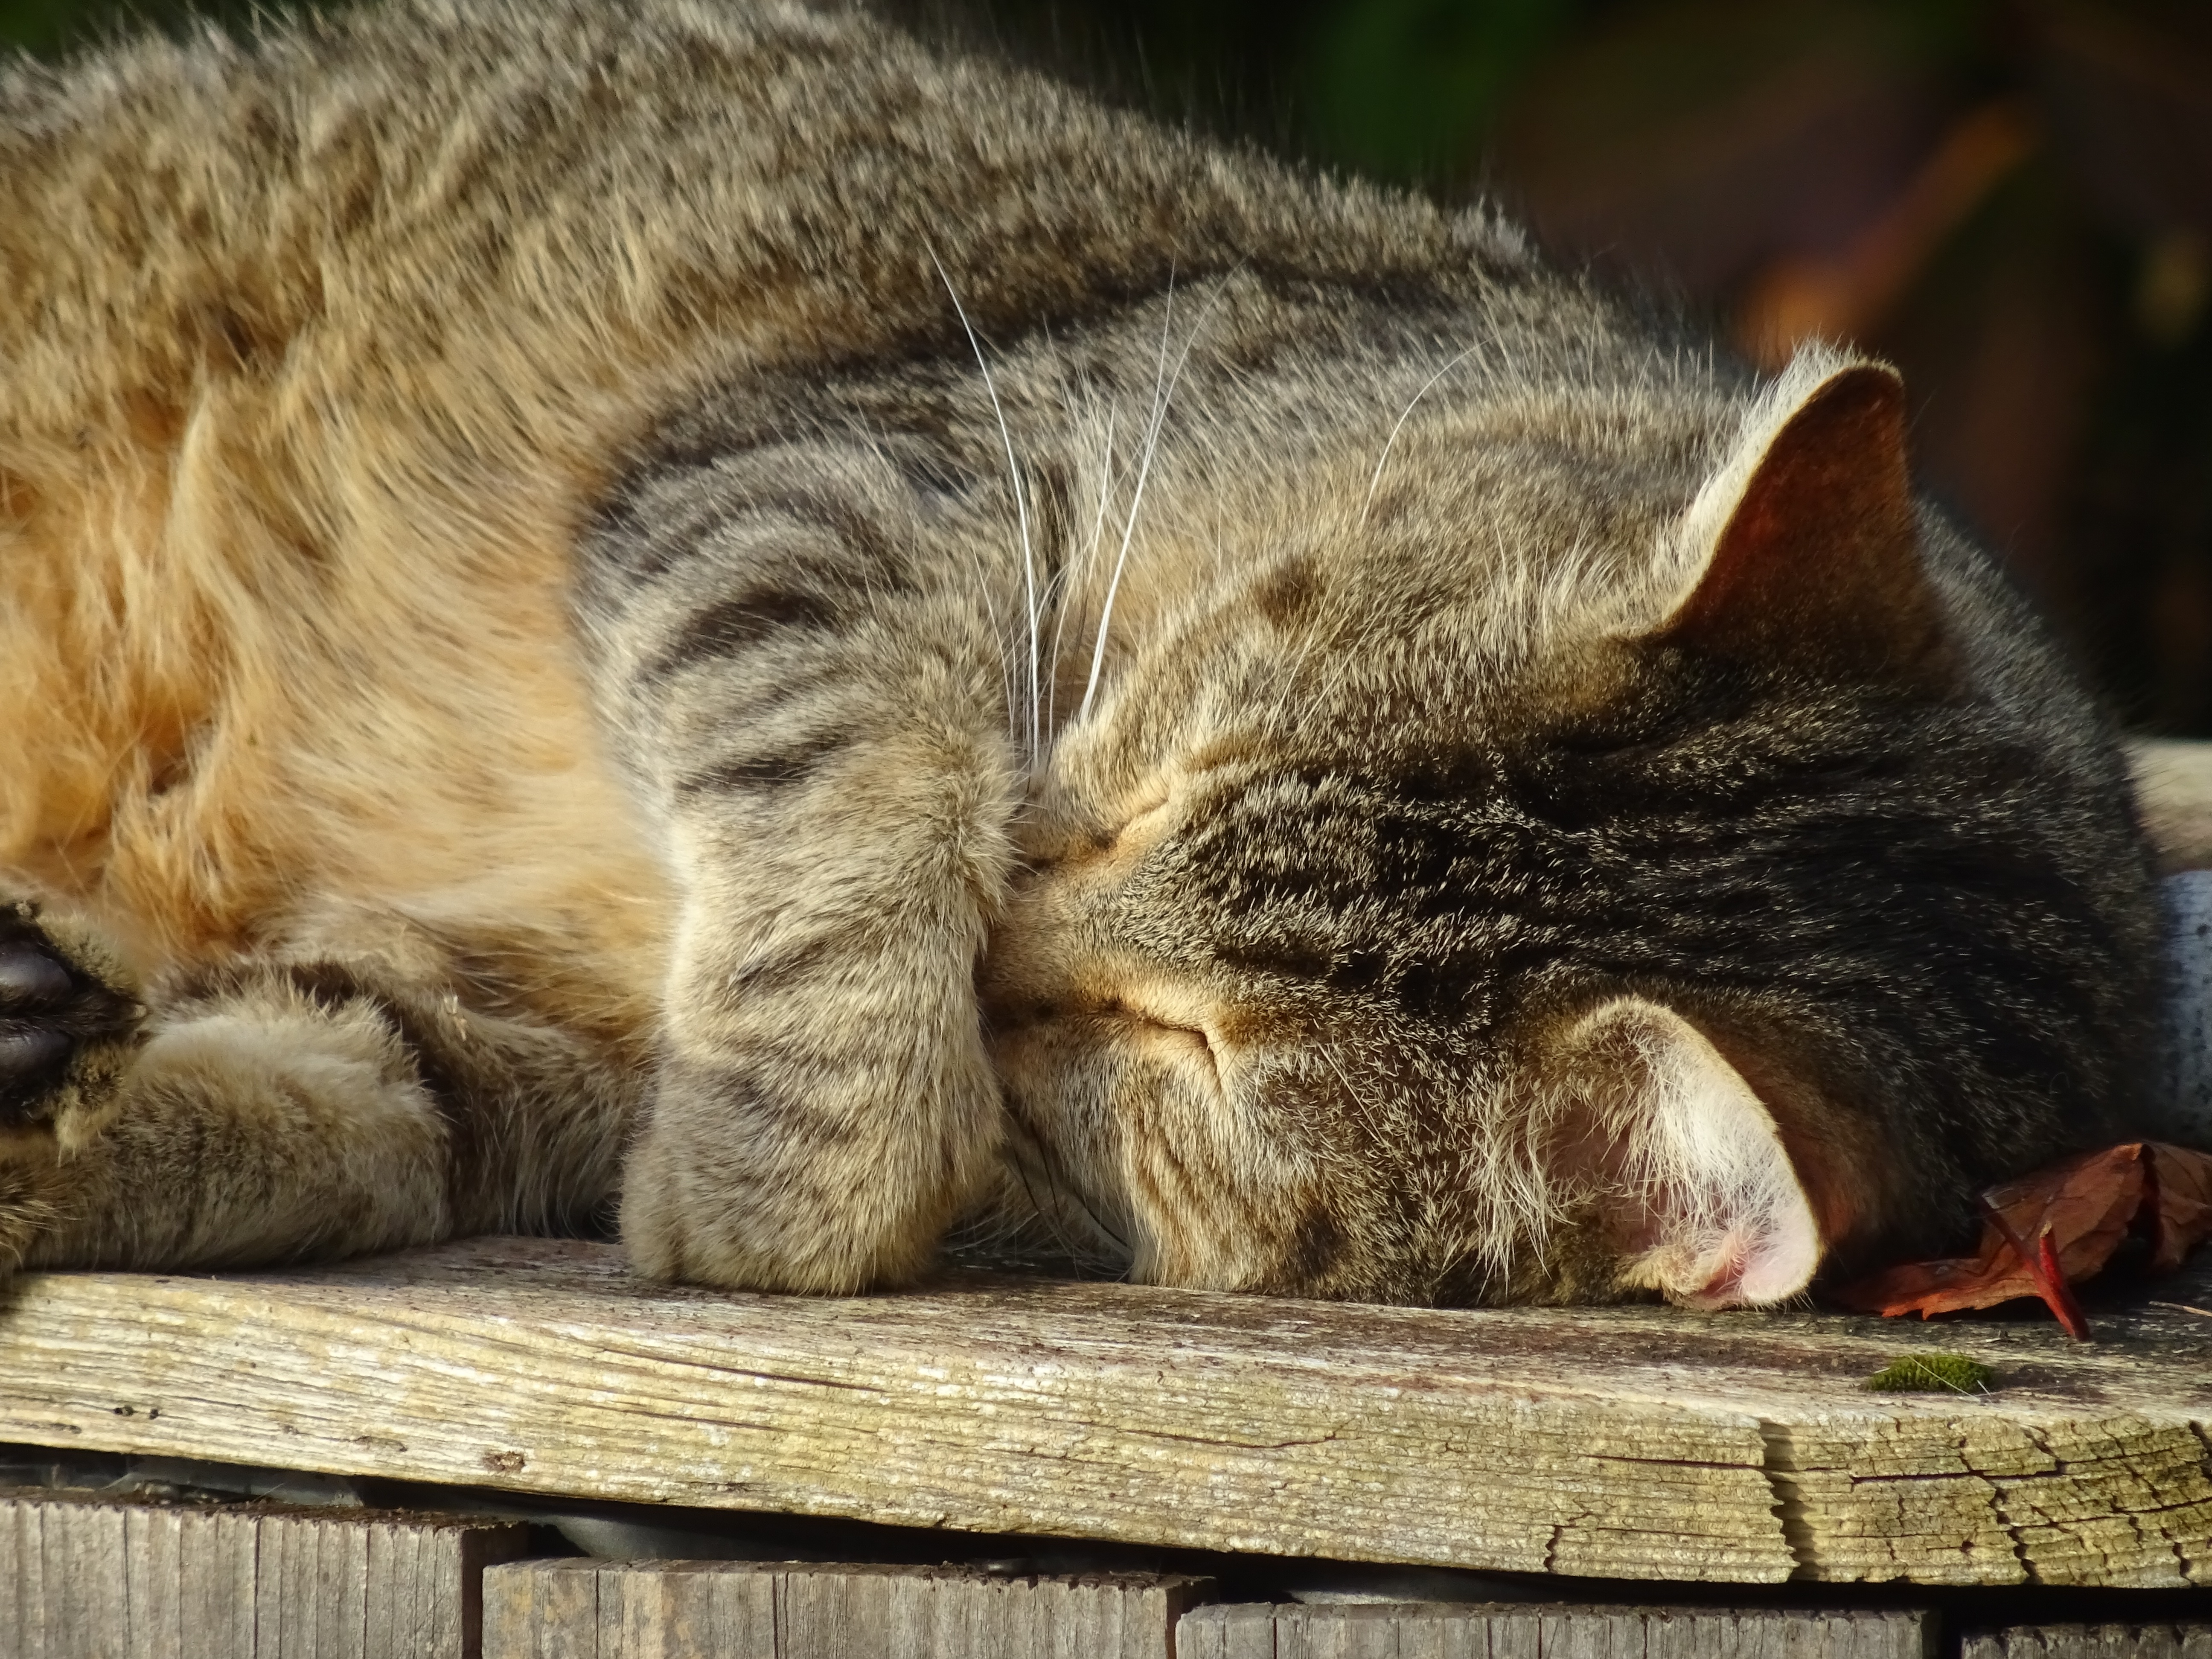
tranquility, kitten, cat, mammal, rest, fauna, domestic animal, nap, whiskers, sleep, animals, vertebrate, tabby cat, european shorthair, cat lying, wild cat, nap cat, small to medium sized cats, cat like mammal, domestic short haired cat, pixie bob